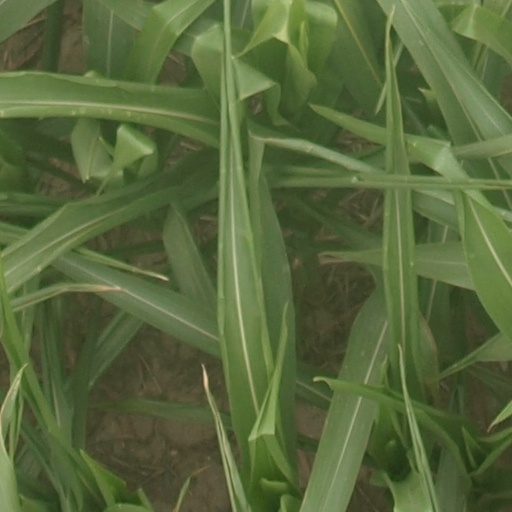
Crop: maize; corn